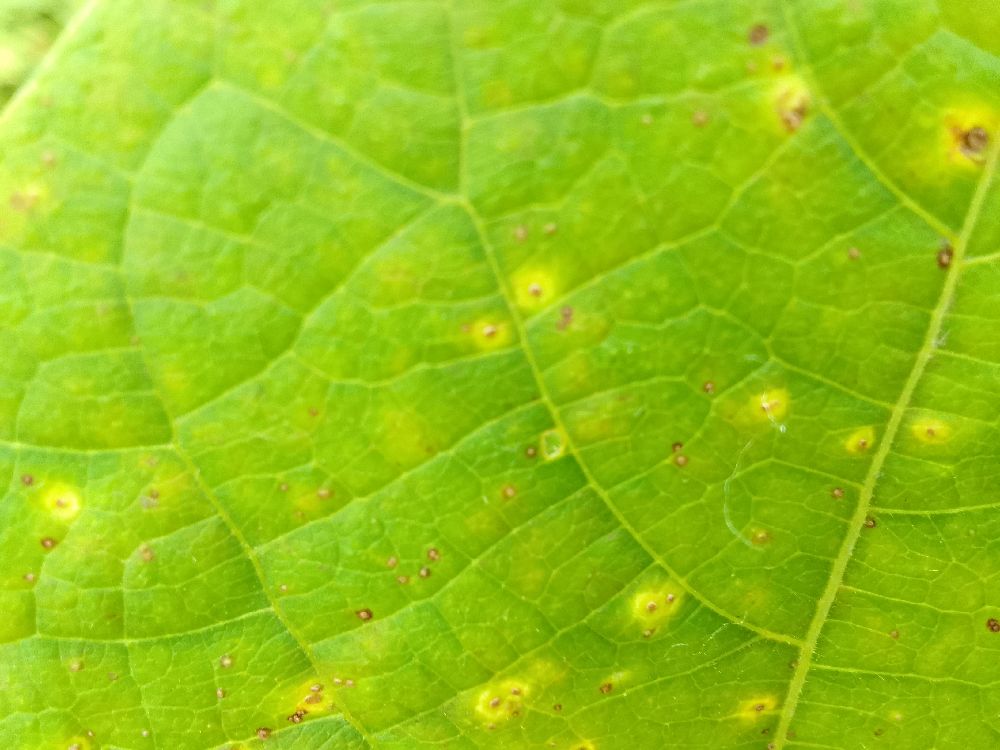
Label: rust